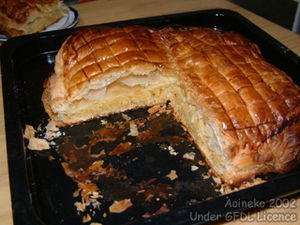
Helligtrekongerskage
Fransk helligtrekongerskage
Helligtrekongerskage er en slags kage, som er forbundet med helligtrekongersdag i nogle lande. Den er populær i juletiden i Frankrig og Schweiz, Portugal, Spanien, Grækenland og Cypern og Bulgarien.